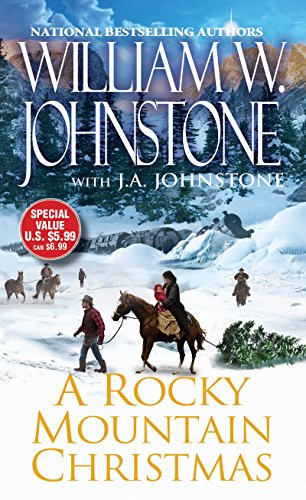
A Rocky Mountain Christmas
Category: Buy a Kindle
About the Author William Wallace Johnstone (19382004), born in southern Missouri, was a prolific American author, mostly of Western, horror, and survivalist novels. He began writing in 1970 but had his first novel, The Devils Kiss , published in 1979. After his death, it was announced that a carefully selected author had been chosen to carry on his legacy. J. A. Johnstone is continuing William W. Johnstones series. J. A. Johnstone is an author who cowrote numerous novels with William W. Johnstone, a prolific author of Western, horror, and survivalist novels. After William W. Johnstones death in 2004, J. A. Johnstone was chosen to carry on his legacy.
Features: USA Today | bestselling author: The families Jensen and MacCallister reunite in a gripping tale of tragedy, survival, love, and maybe even a miracle . . . | Three days before Christmas, Matt Jensen is traveling the Denver and Pacific railway when an avalanche slams down onto the train, trapping it in desolate Trout Creek Pass. But it wasn’t an act of nature that caused the accident; it was a gang of outlaws attempting to rescue their leader, who is being taken to Red Cliff to be hanged. As Smoke Jensen and Duff MacCallister frantically try to make their way to the scene, Matt struggles to save the survivors, among them a beautiful young woman with a dark past, a merchant seaman turned rancher, and a senator with his very ill young daughter. Starving under a bitter, driving snow in the brutal, unforgiving Rocky Mountains, and surrounded by armed and desperate outlaws, Matt still dreams of making it home for Christmas. But unless fate lends a hand, nobody will. “An exciting visit to the old west of gunfights and cattle drives.” — | RT Book Reviews